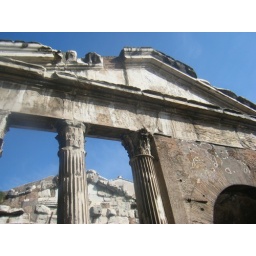
Gateway originally built by Augustus later converted to a fish market &amp;amp; then a church.